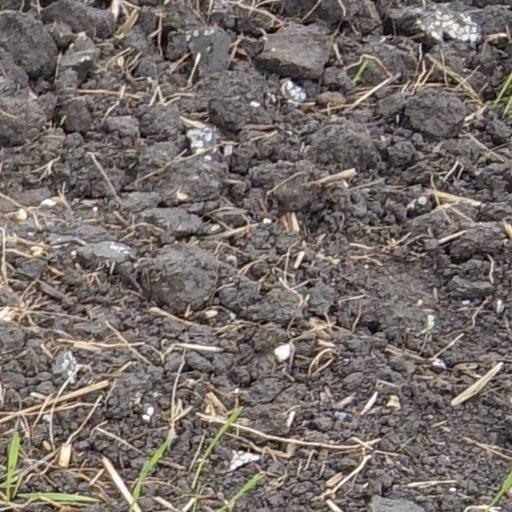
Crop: wheat